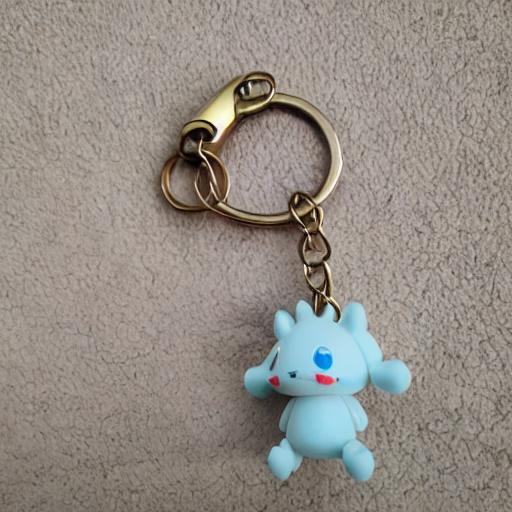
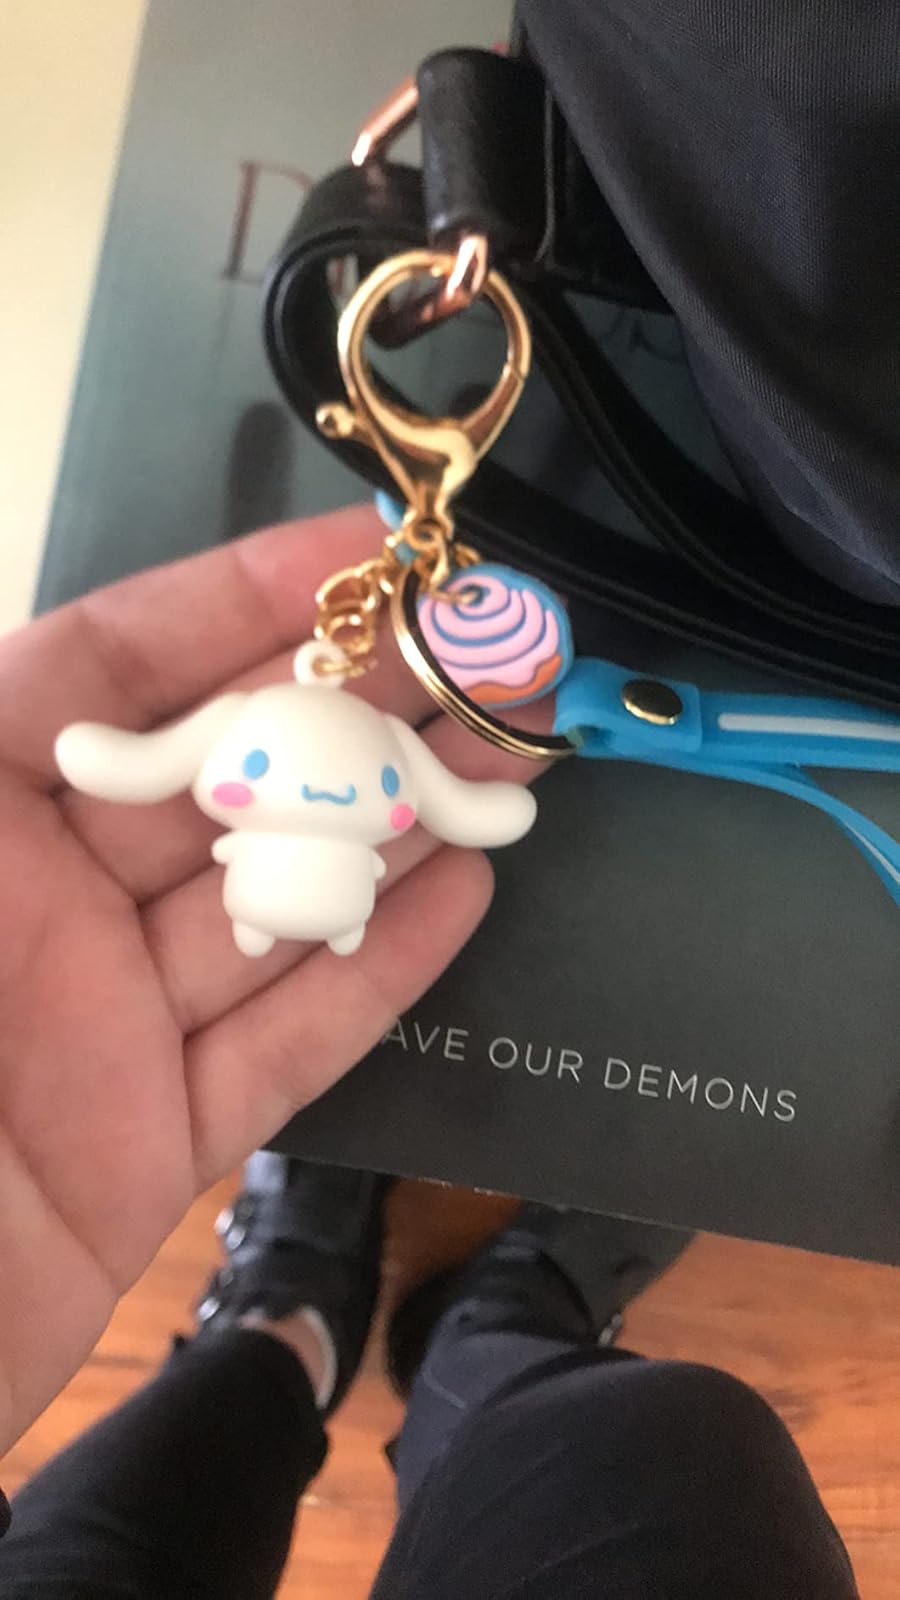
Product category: accessories_keychain
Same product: no